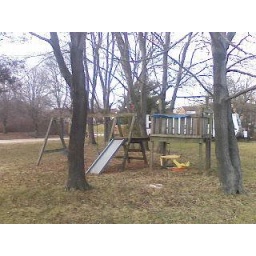
This is the tree house where Jem and Scout and Dill spent so many hours in during the summer.